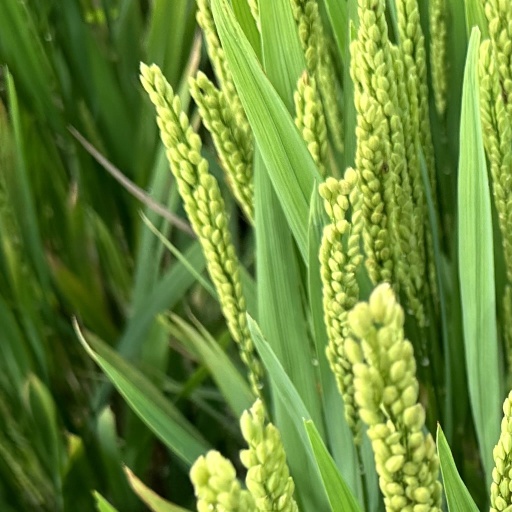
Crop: rice